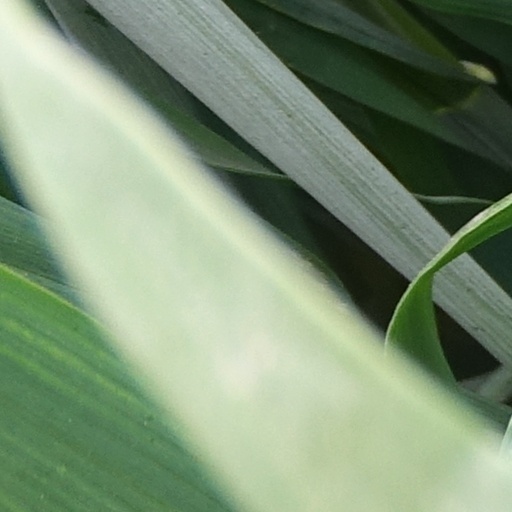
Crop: wheat